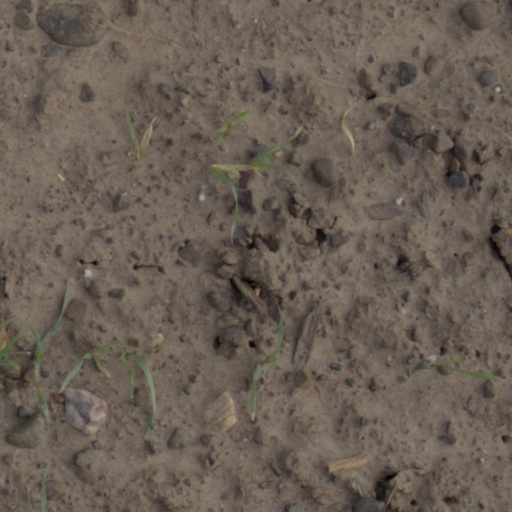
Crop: wheat